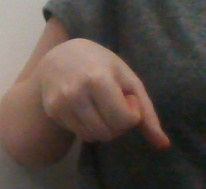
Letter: waw